Sheila E.

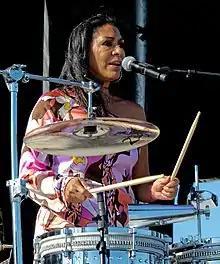
Sheila E. performing in 2014

Sheila Cecilia Escovedo (born December 12, 1957), known under the stage name Sheila E., is an American singer, songwriter, and musician. She is known for skills as a multi-instrumentalist, often preferring to play drums or percussion. She is sometimes referred to as the "Queen of Percussion". Her music incorporated a wide variety of styles, including R&B, funk, jazz, pop, synth-pop, Latin pop, and salsa.